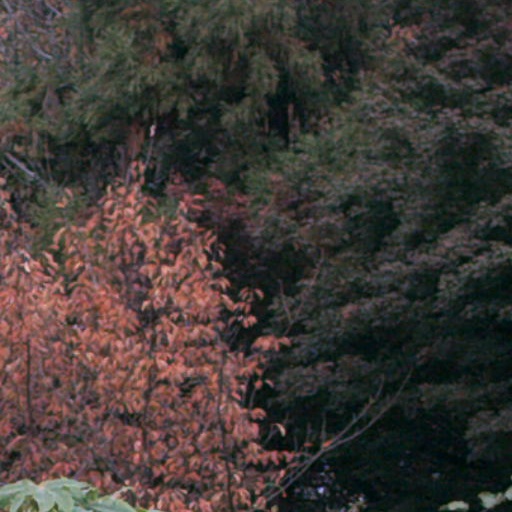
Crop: cassava